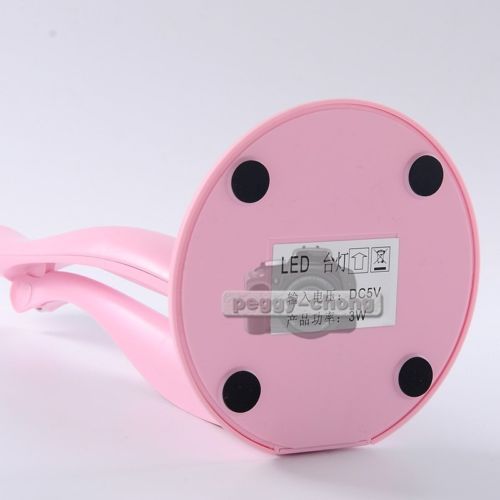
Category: lamp